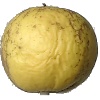
Label: golden_apple